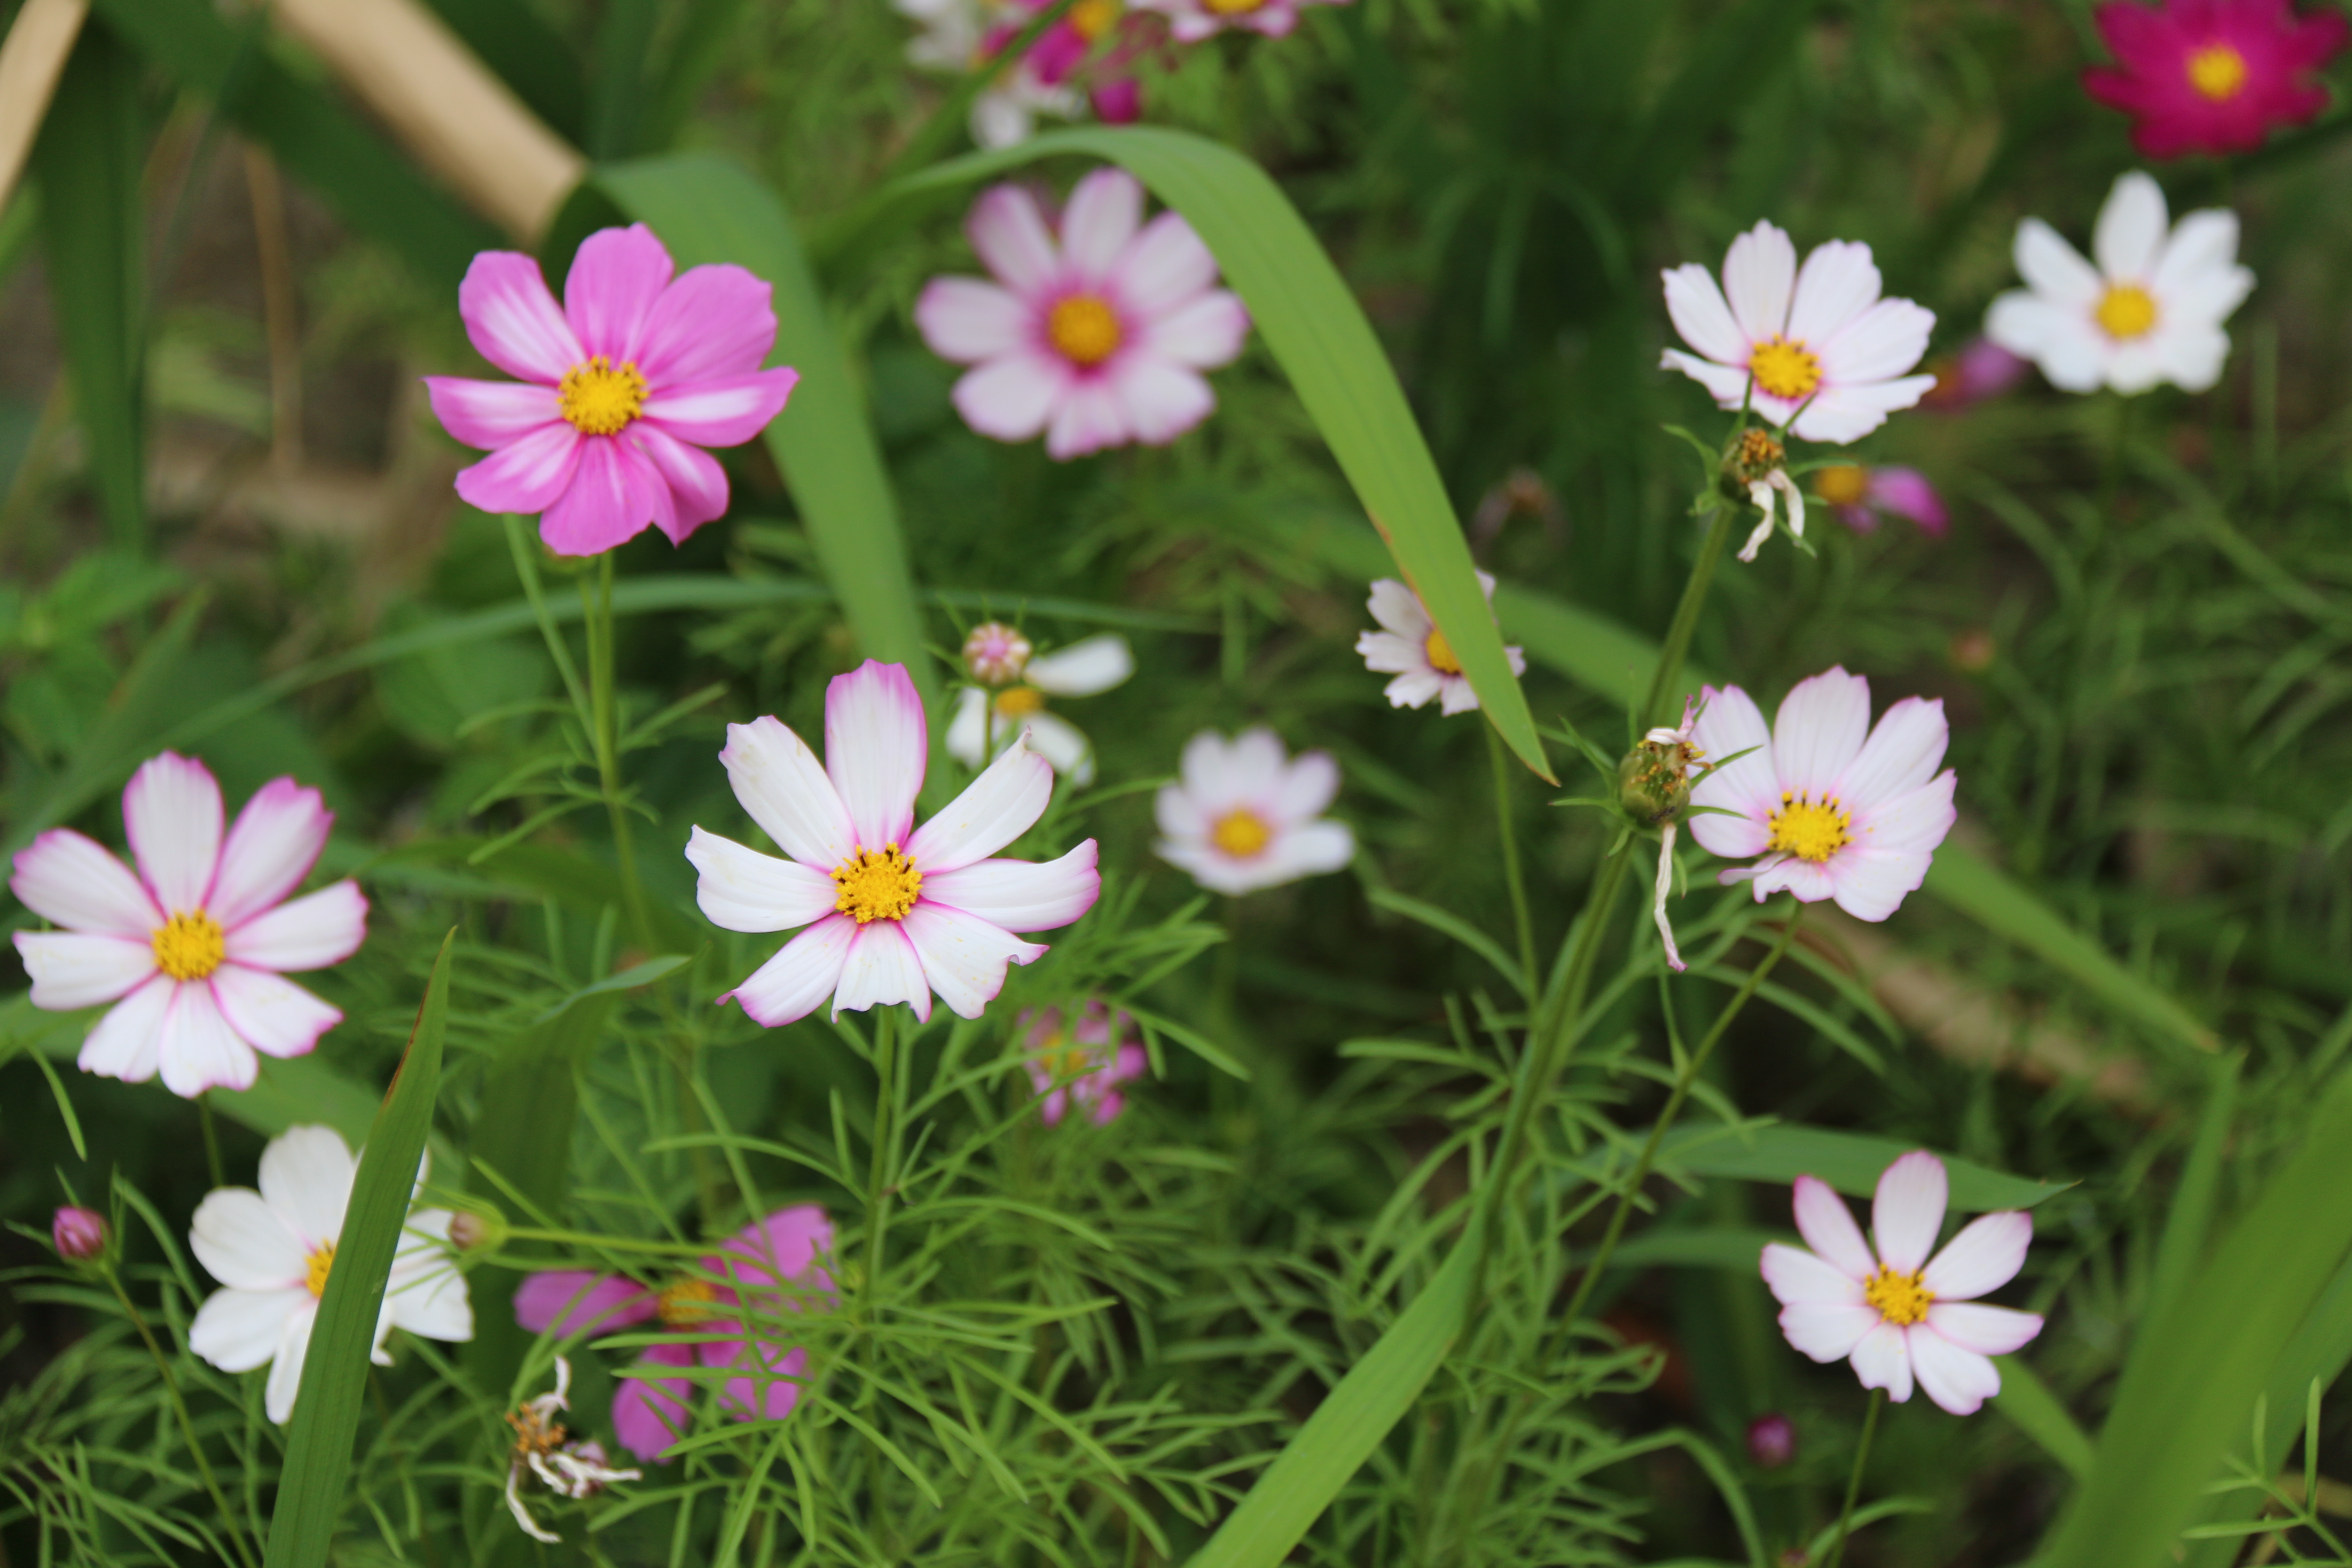
flower, nature, white, wild, plant, botany, petal, leaf, grass, vegetation, terrestrial plant, flowering plant, groundcover, meadow, grass family, annual plant, close up, daisy family, spring, wildflower, perennial plant, herbaceous plant, plant stem, garden, grassland, landscape, pollen, landscaping, herb, asterales, wood sorrel family